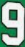
Number: 9